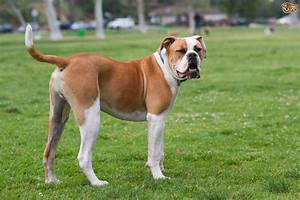
Label: cane